Wavy Gravy

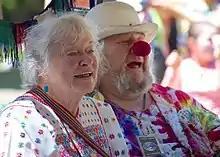
Wavy Gravy and his wife, Jahanara Romney (July 2013)

In 1965, Wavy Gravy married the actress Bonnie Jean Beecher, who later adopted the name Jahanara Romney. They have a son, born in 1971 as Howdy Do-Good Gravy Tomahawk Truckstop Romney, who has since become known as Jordan Romney.